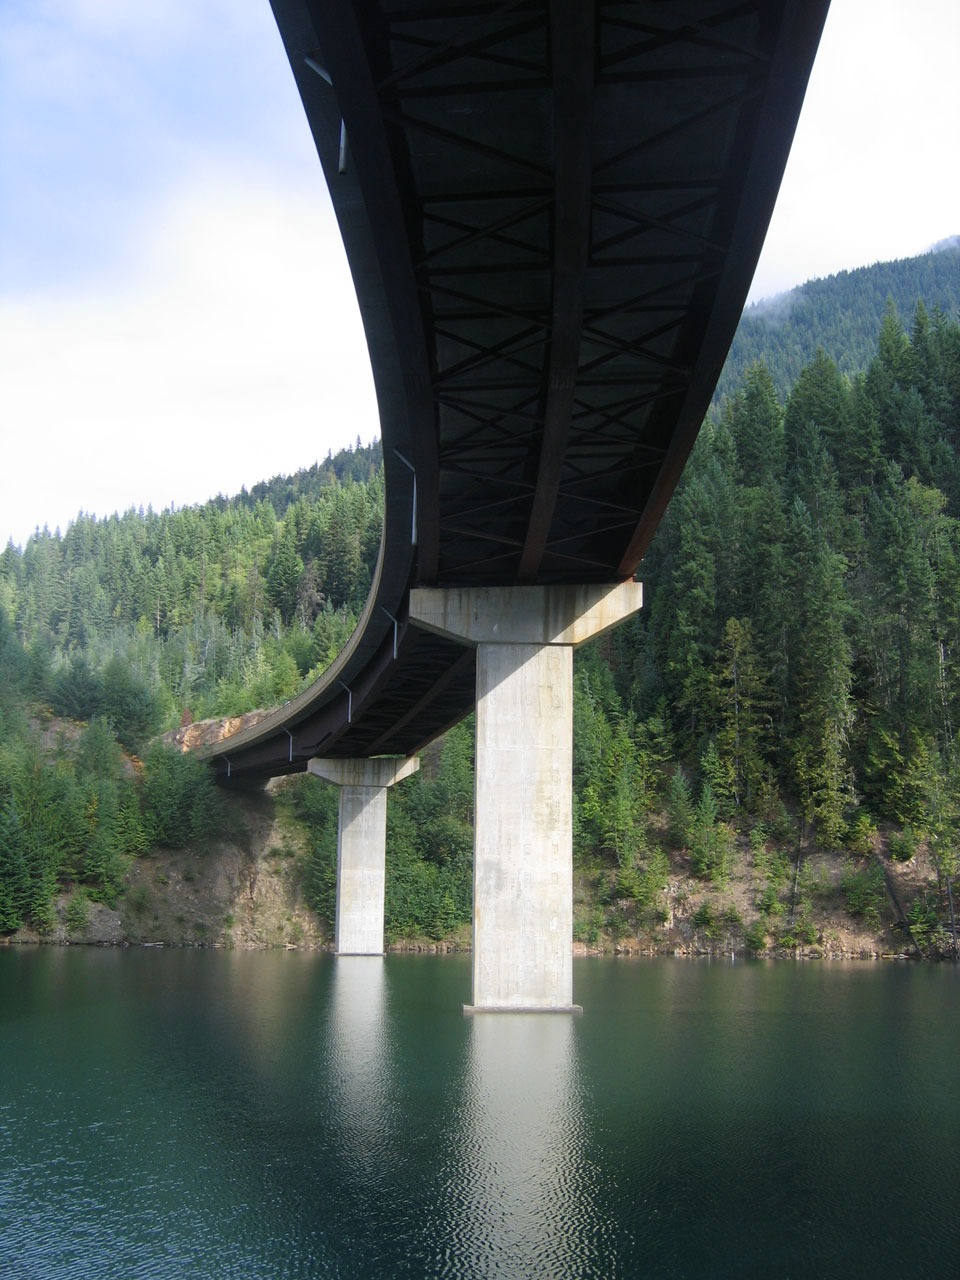
water, road, bridge, lake, river, reflection, reservoir, nonbuilding structure